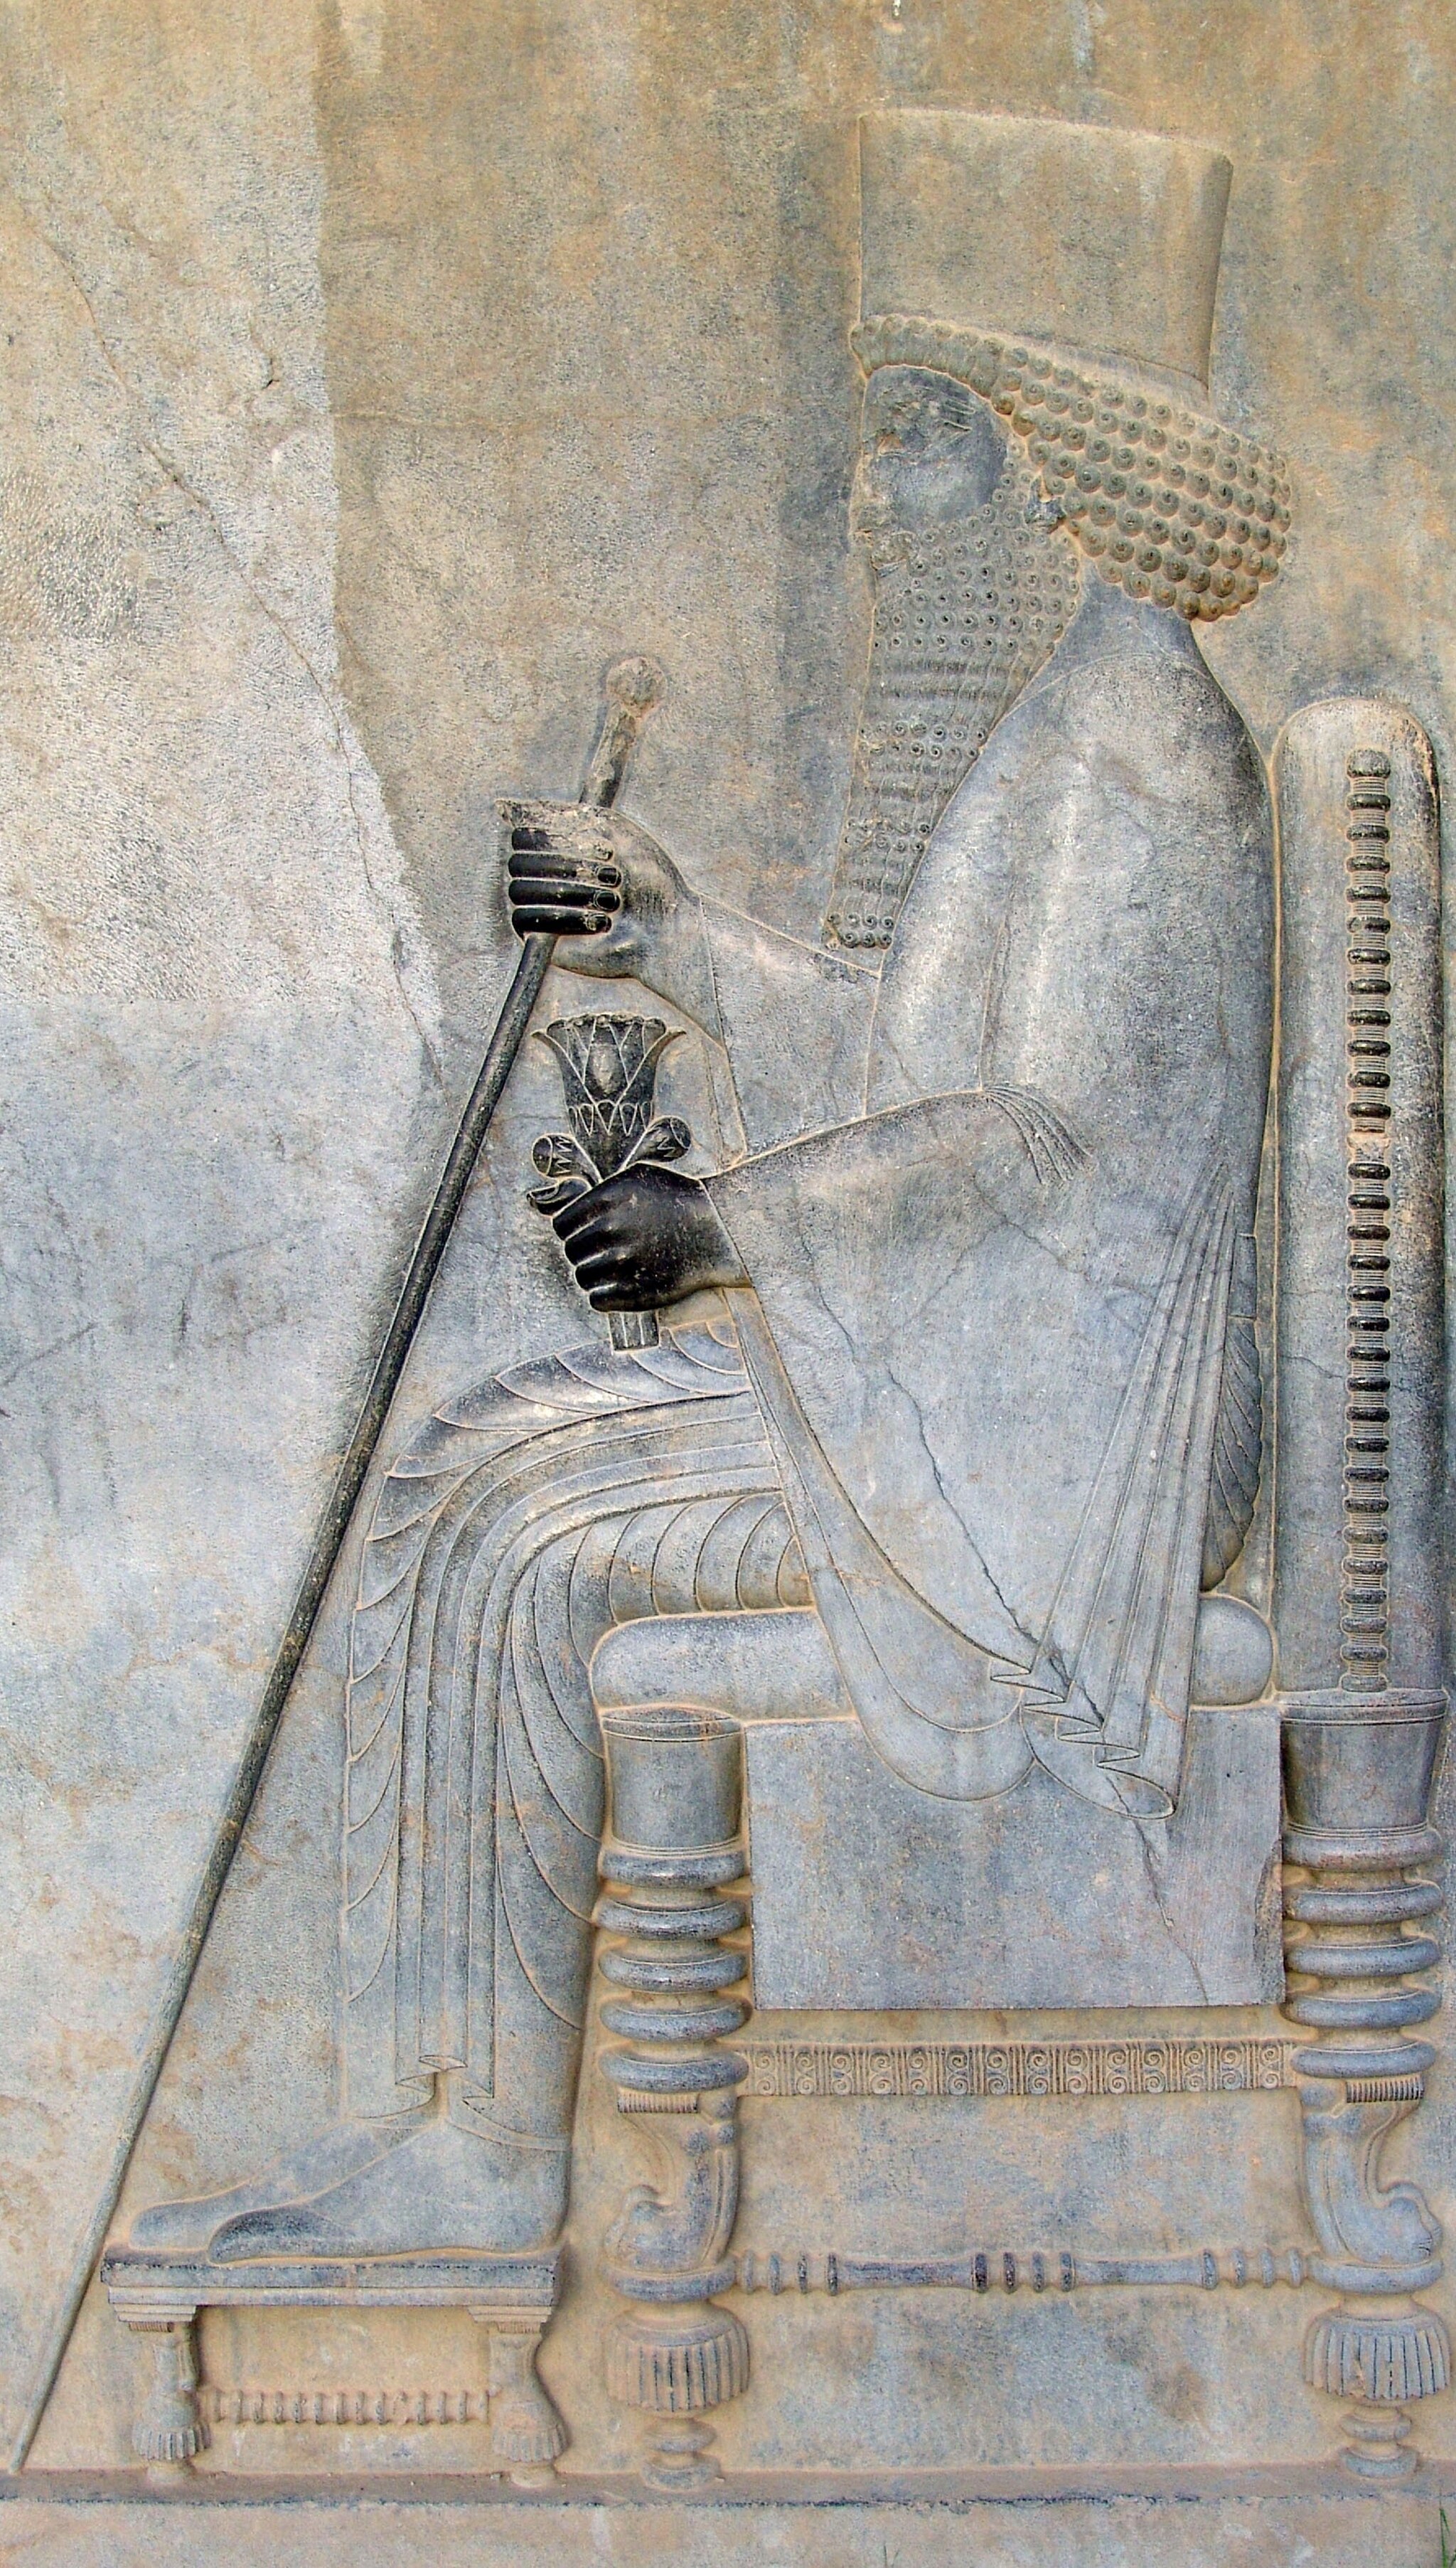
Title: Darius In Parse
Description: Relief of Darius (native-name: (𐎭𐎠𐎼𐎹𐎺𐎢𐏁) Dārayavauš) in Persepolis
Date: 2008-03-19
Categories: Taken with Sony DSC-F828, Self-published work, Featured pictures on Wikipedia, Persian, 6th-century BC fashion, 2008 in Persepolis, Featured pictures of Fars Province, Featured pictures of reliefs, Photos by Darafsh Kaviyani, The Treasury Relief, Persepolis, Reliefs of sitting people